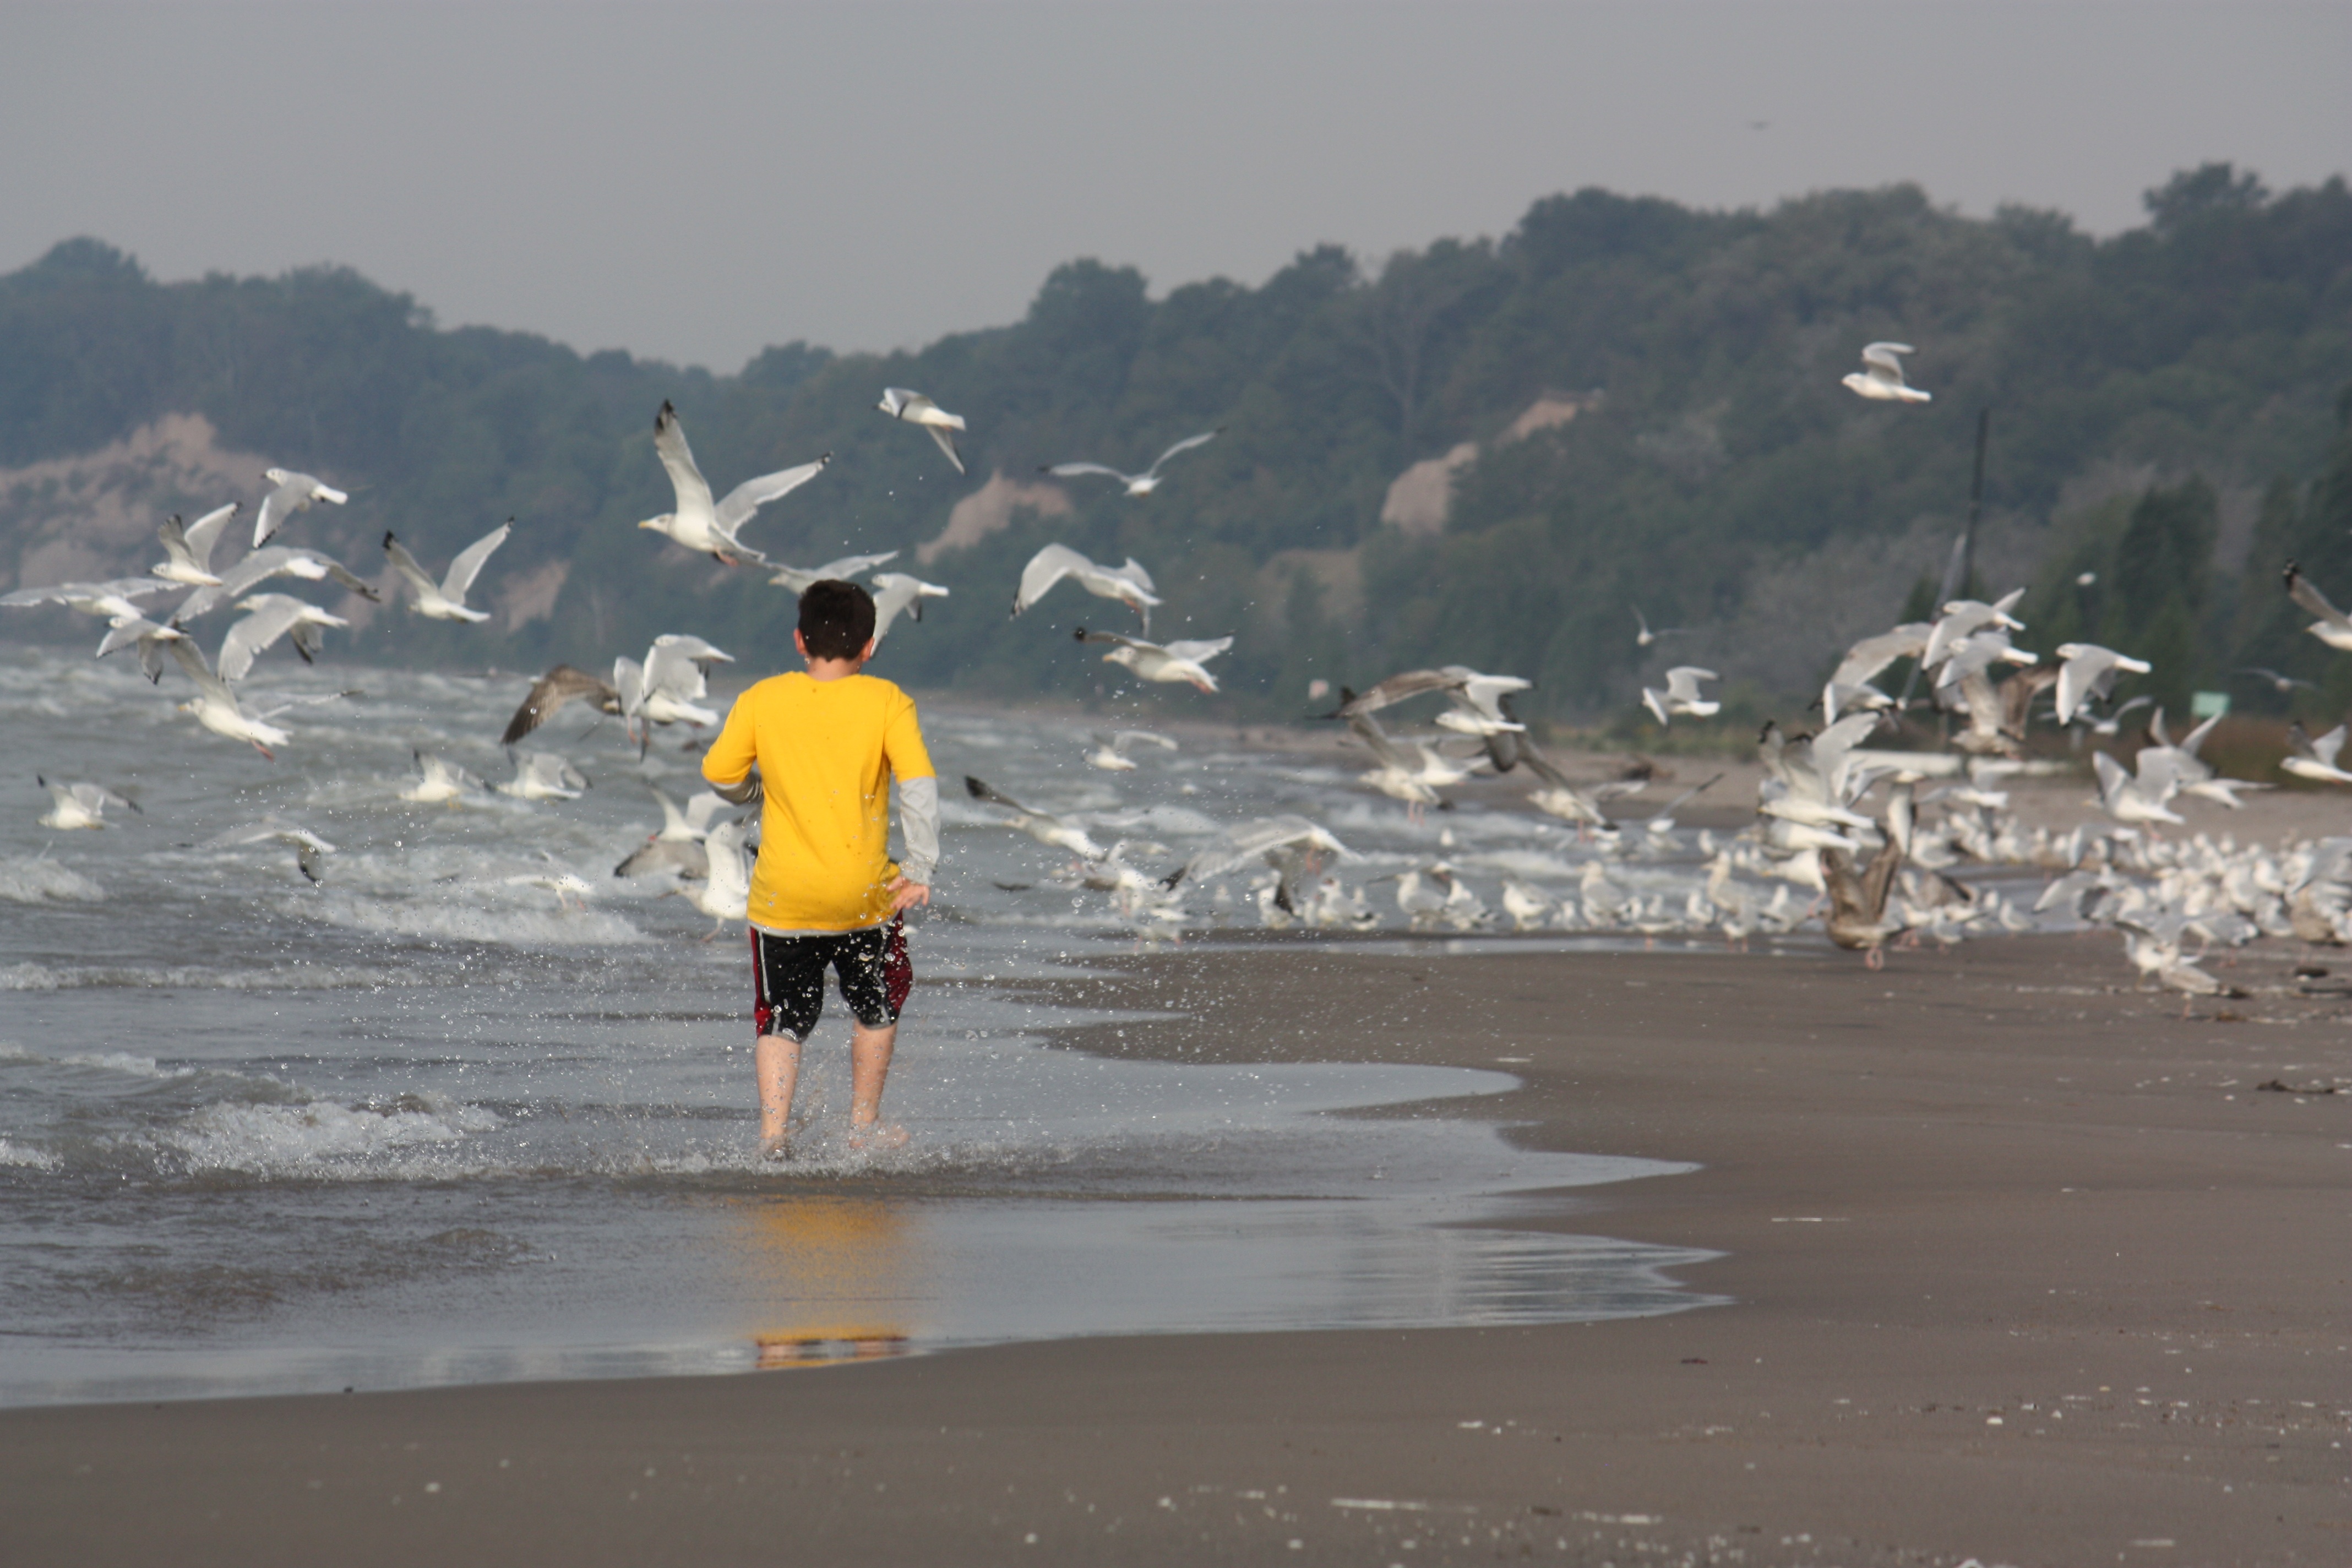
beach, sea, coast, water, sand, ocean, shore, wave, wind, seagulls, mudflat